Alma, South Australia

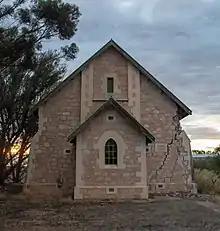
Former Congregational Church

There are no longer any churches operating in the Alma area. There are or have been churches and cemeteries associated with several denominations: